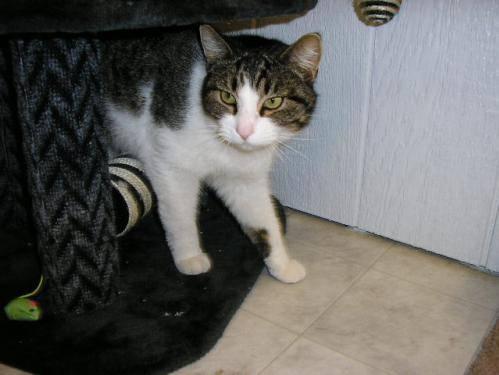
cat